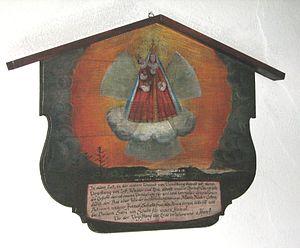
L'usine de retraitement de Wackersdorf Wackersdorf, en Bavière, était un projet destiné à traiter les combustibles usés provenant des réacteurs nucléaires allemands. La population locale ainsi que de nombreux opposants ont empêché le gouvernement bavarois de l'édifier, de 1981 jusqu'à 1989, date à laquelle le gouvernement abandonna le projet. L'usine n'a jamais été achevée, et le site est devenu un site industriel d'innovation.